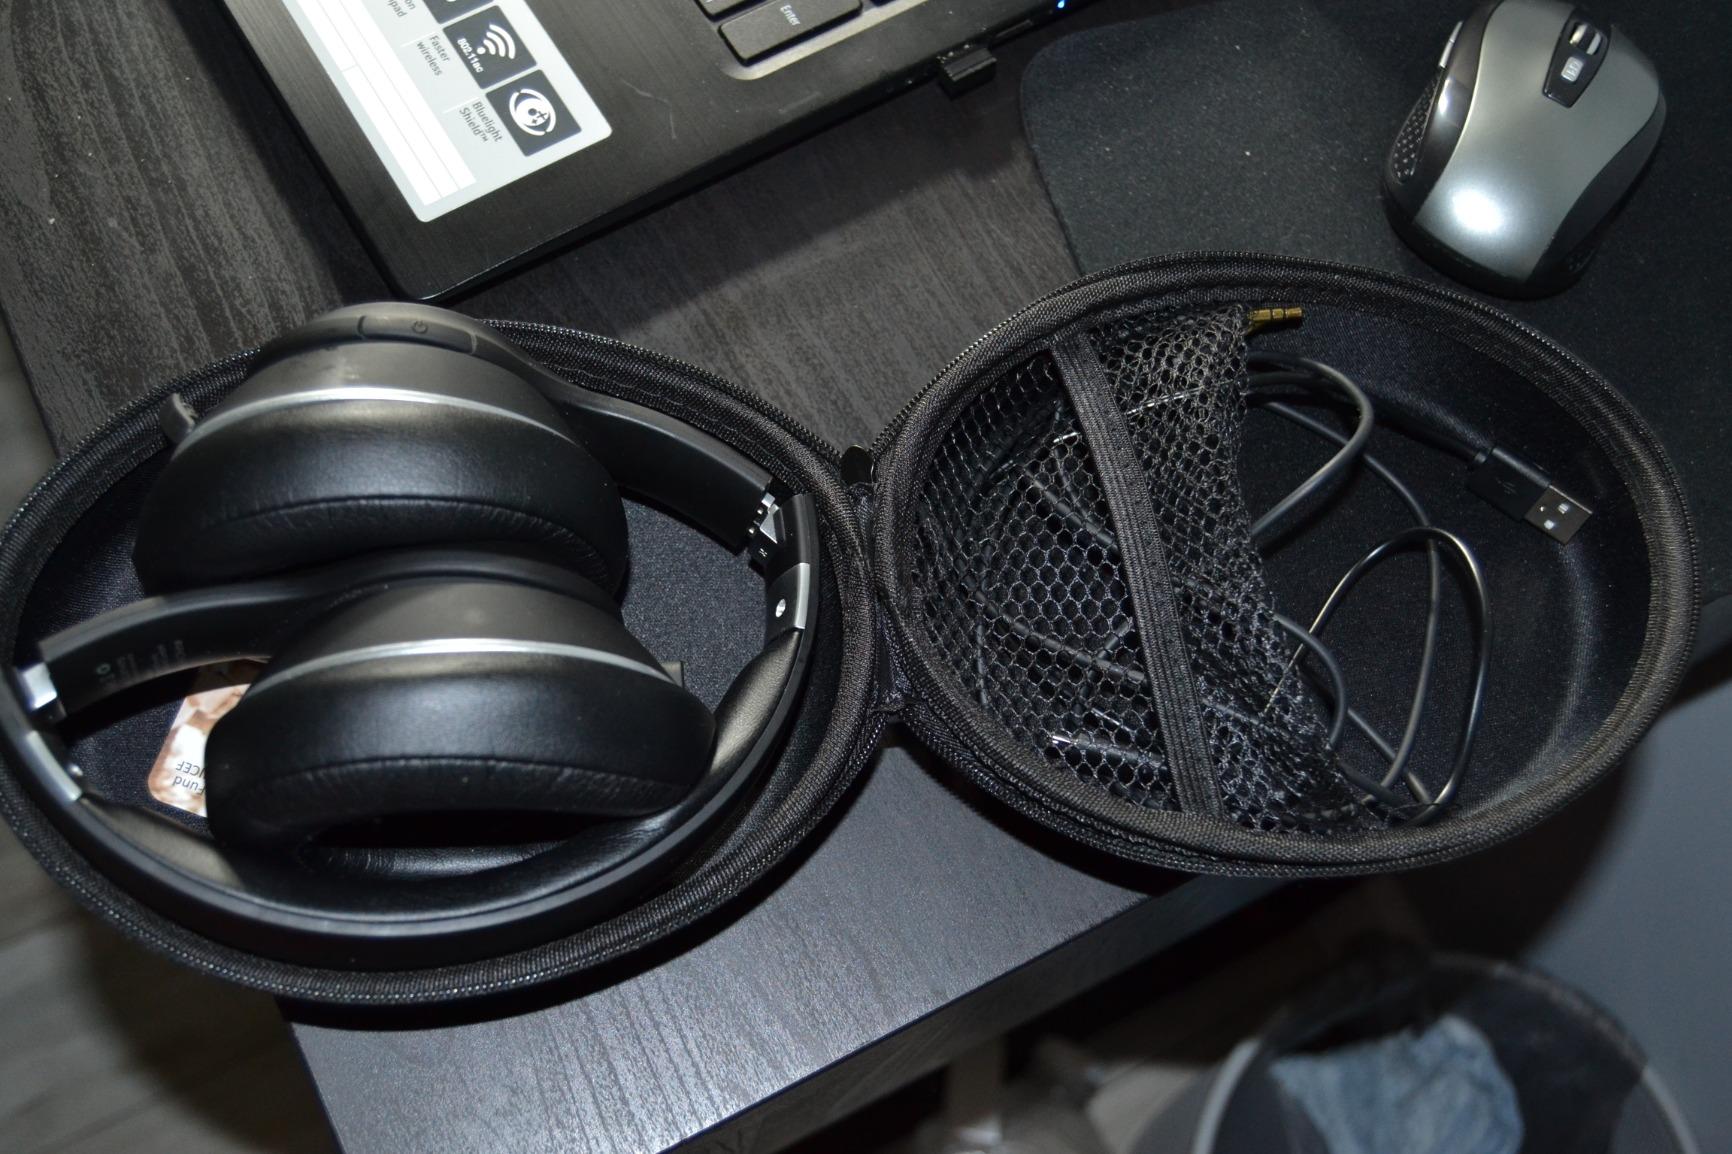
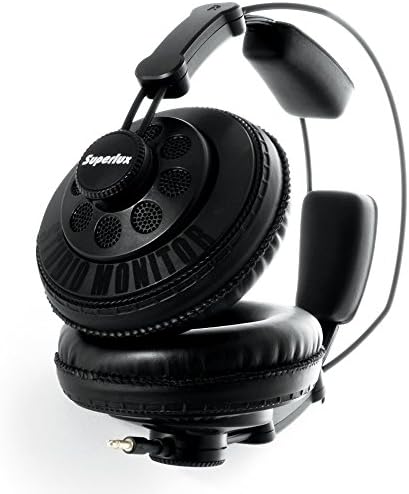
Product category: headphones
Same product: no